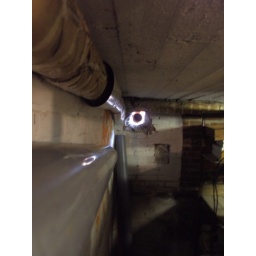
The path for the new toilet, under the floor in the cellar, through the outside wall ...